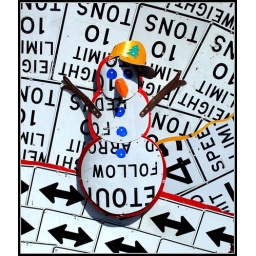
Old highway signs have been recycled as roadside art in Meadville, Crawford County, Pennsylvania.